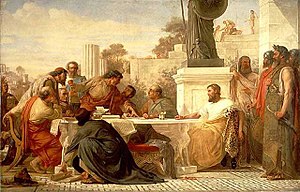
Julian den Frafaldne / Regeringstid / Kristendommens modstander
Julian med sine sekretærer.
Julian den Frafaldne var romersk kejser 361-363, og den sidste ikke-kristne kejser på den romerske trone.